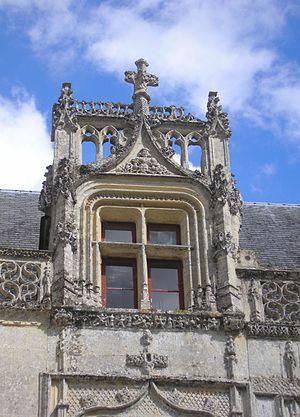
Fontaine-Henry (Normandie, France). Fenêtre de la façade ouest du château.
Formant la transition entre l'art gothique et la Première Renaissance, le style Louis XII est le résultat des guerres d'Italie de Charles VIII et de Louis XII mettant alors la France en rapport direct avec la Renaissance artistique italienne. D'une façon générale, la structure reste française, seul le décor change et devient italien.
Le château de Fontaine-Henry est situé dans la commune de Fontaine-Henry, dans le département français du Calvados, en région Normandie.